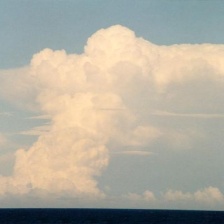
Cloud type: Cumulonimbus